Postage stamps of Ireland

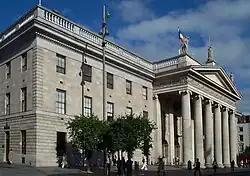
An Post's Philatelic Bureau is in the General Post Office in Dublin

Newly issued Irish postage stamps are available from the Philatelic Bureau of An Post in the General Post Office (GPO) in central Dublin. Commemorative and special issue stamps are usually available for one year from the date of issue. Until the mid-1960s the Irish stamp-issuing policy was very conservative, with only a few new ones each year; up to four or five commemoratives, usually of two values, plus the occasional updated, or new, definitives. During the late 1960s and beyond, the issue quantity produced rose considerably as many as eighteen in 2018. There are two specialised publications that quote quantities printed that were available from the issuing authority. Five issues had low printing numbers from 850,320 to 940,140 and the 1961 St. Patrick 8d value only lists 500,160 copies. Many collectors concentrate on one type of stamp, such as definitives or commemoratives, or even one issue, such as Gerl definitives, confirmed by three definitive issue specialty publications. The First Day covers, especially commemoratives with full sets affixed, are popular though the older issues are harder to find because less than a million of the high value stamps were printed in the early years (1929–1940s) for several issues, a far lower number than the 20-plus millions printed for most of the low values during the same period.